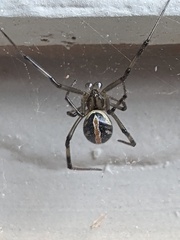
Species: Lactrodectus_hesperus